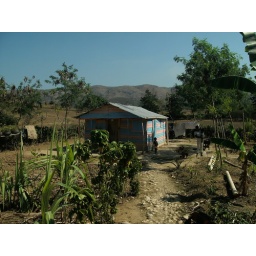
Integrated vegetable and fruit production is enabled by water catchment.